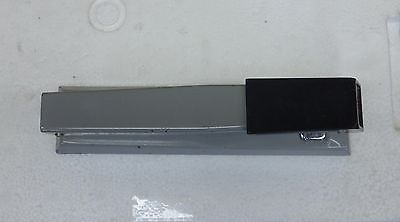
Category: stapler